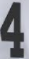
Number: 4